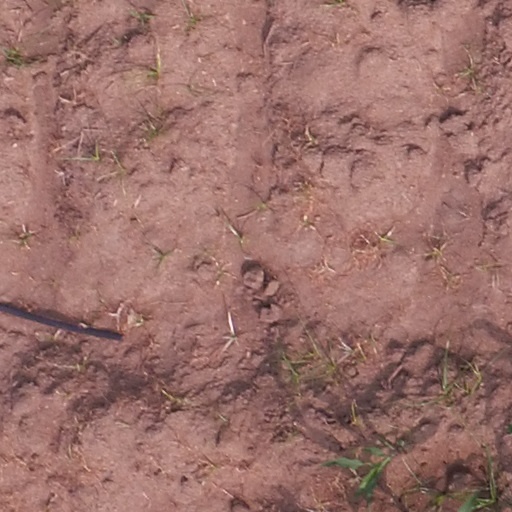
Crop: maize; corn